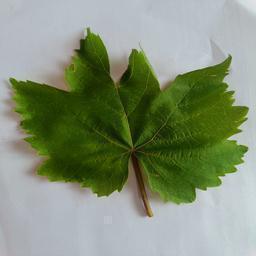
Label: Healthy Leaves